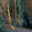
Label: forest